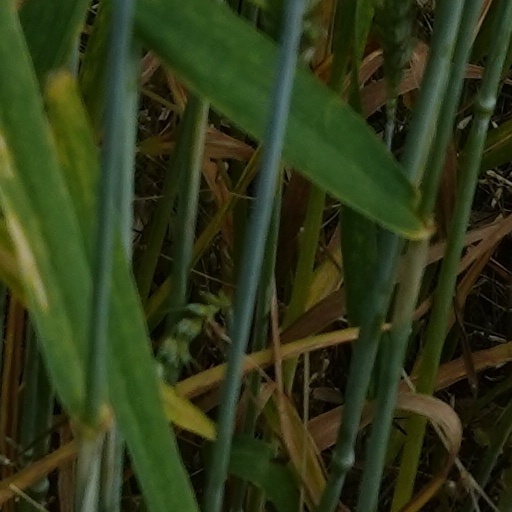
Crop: wheat